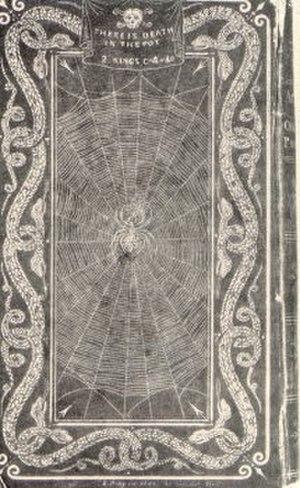
"Friedrich Christian Accum ou Frederick Accum, né à Bückeburg le 29 mars 1769 et mort à Berlin le 28 juin 1838, est un chimiste allemand. Ses principaux apports ont concerné l'éclairage au gaz, la lutte contre la nourriture toxique et la vulgarisation de la chimie auprès du grand public. Après un apprentissage comme apothicaire, il vécut à Londres de 1793 à 1821 en tant que ""chimiste indépendant"" : il fabriqua et vendit des produits chimiques et des instruments scientifiques, tint des enseignements payants de chimie expérimentale et collabora avec des institutions de recherche variées.